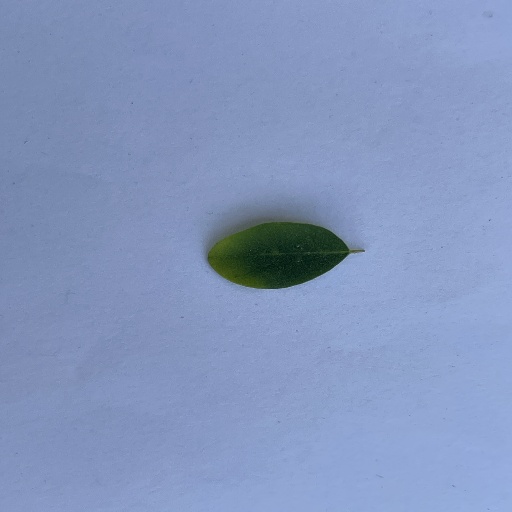
Species: Sojina
Leaf condition: Bacterial Spot